Soho Square

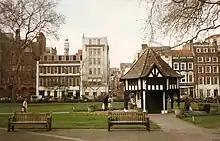
View of Soho Square in 1992

Soho Square is a garden square in Soho, London, hosting since 1954 a "de facto" public park let by the Soho Square Garden Committee to Westminster City Council. It was originally called King Square after Charles II, and a much weathered statue of the monarch has stood in the square, with an extended interruption, since 1661, one year after the restoration of the monarchy.